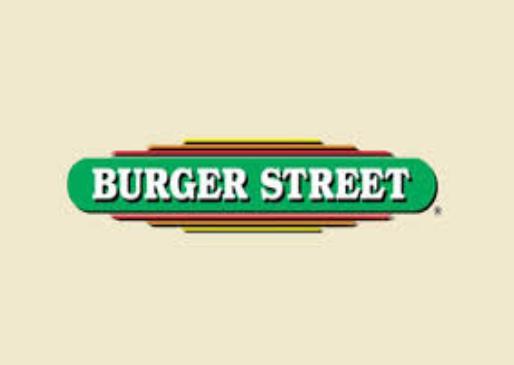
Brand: Burger Street
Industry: Food